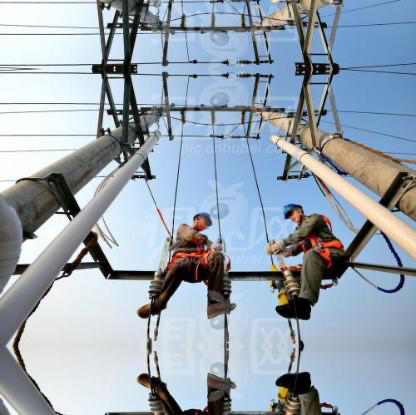
Objects in the image:
label: helmet
label: helmet